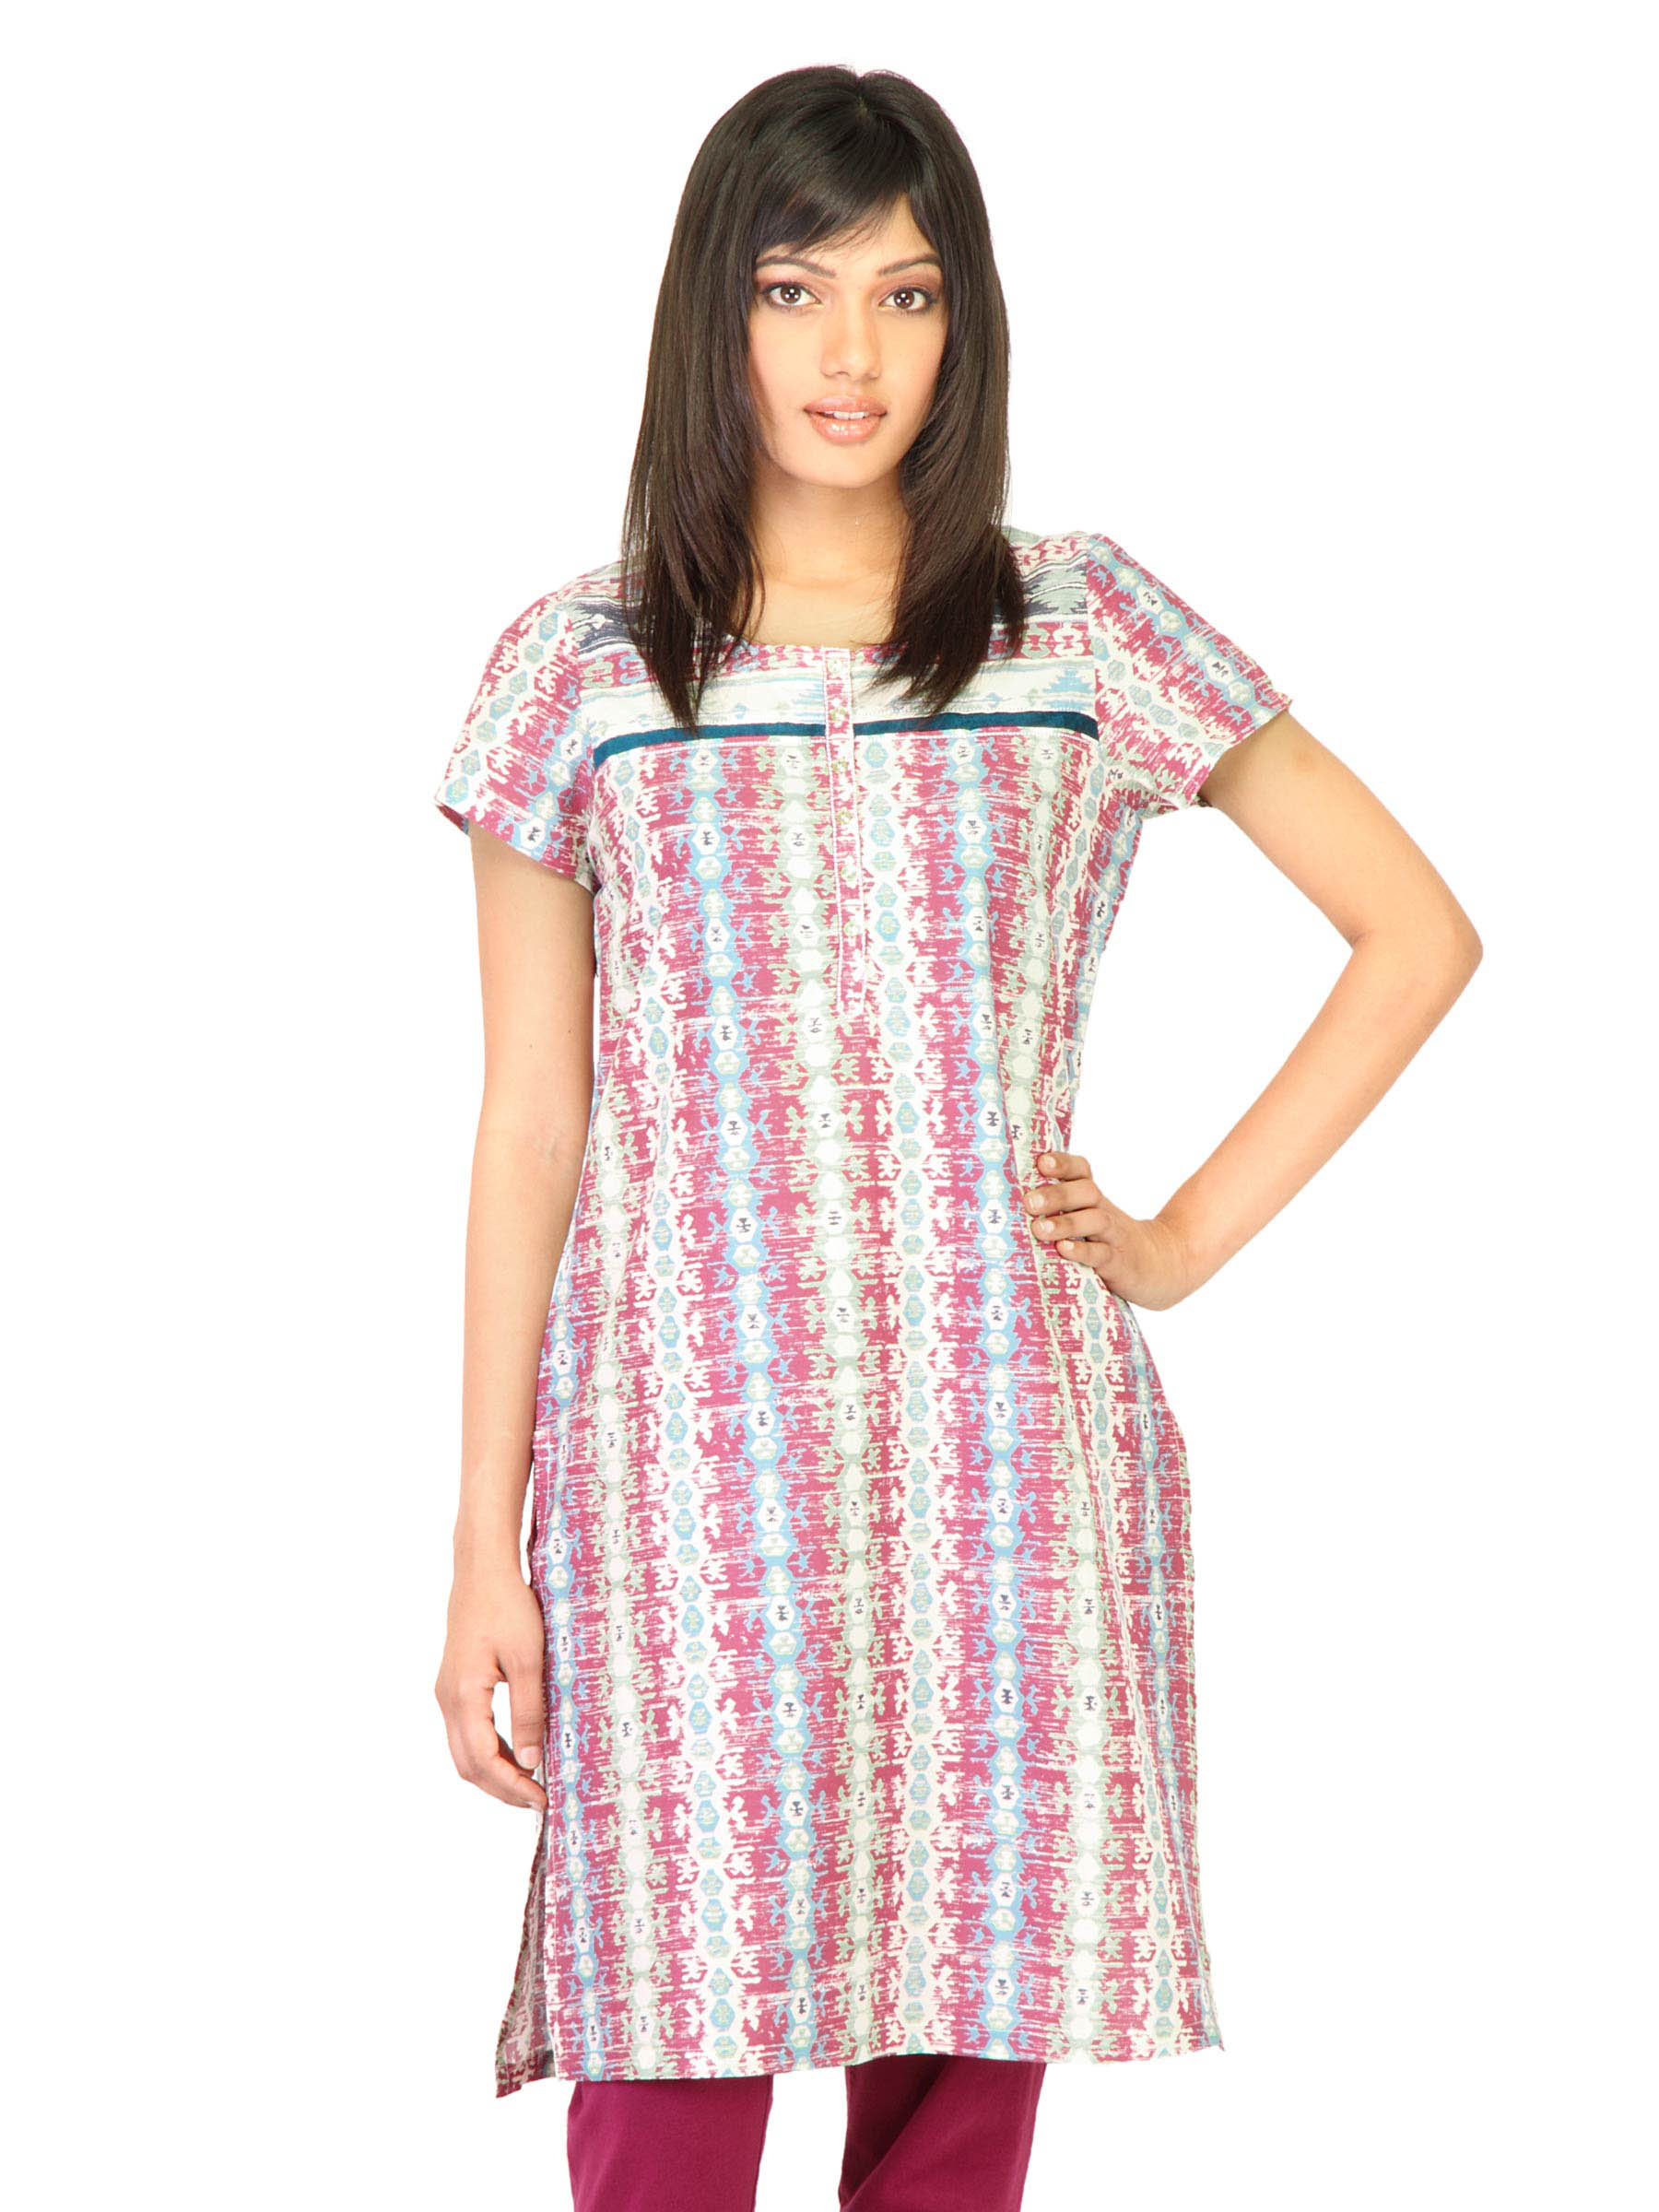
W Women Printed Pink Kurtas
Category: Apparel / Topwear / Kurtas
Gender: Women
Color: Pink
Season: Fall 2011
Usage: Ethnic